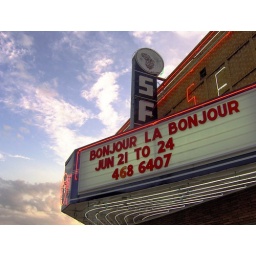
sfa theater in the sky